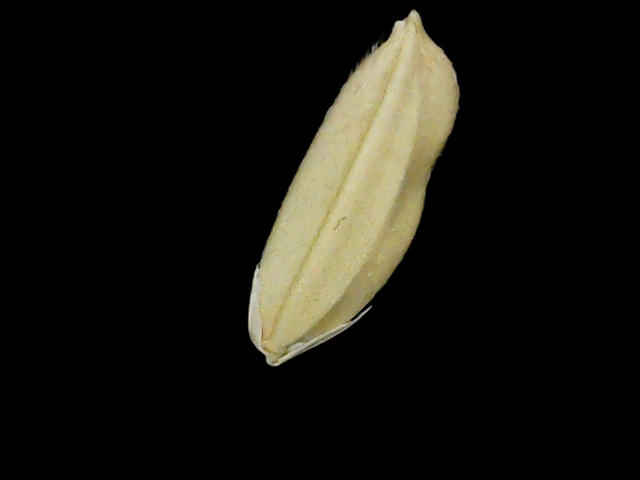
Rice variety: Br23